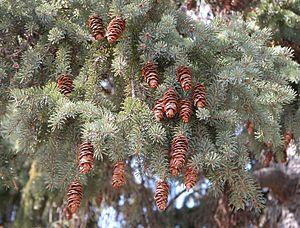
Terre-Neuve est une grande île située au large de la côte atlantique de l'Amérique du Nord. Elle fait partie du territoire de la province canadienne de Terre-Neuve-et-Labrador ; la capitale de la province, Saint-Jean, se trouve sur l'extrémité est de l'île, le point le plus oriental de l'Amérique du Nord. Ce territoire est devenu une province canadienne en 1949.